Ty Dillon

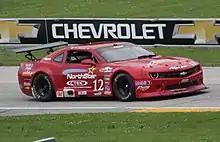
Dillon in the 2014 Trans-Am race at Road America

On October 18, 2022, Spire Motorsports announced that Dillon would drive the No. 77 full-time in 2023. He began the season with a 40th-place DNF at the 2023 Daytona 500. Dillon struggled throughout the season, failing to score a Top 10 finish and only ending up in the Top 20 on five occasions. He finished 32nd in the standings, last among all full-time drivers. On July 25, 2023, crew chief Kevin Bellicourt was replaced by Kevin Manion starting at the Richmond summer race. On October 10, 2023, Spire announced that Dillon would be replaced by Carson Hocevar for the 2024 season.